Heinrich Steinfest

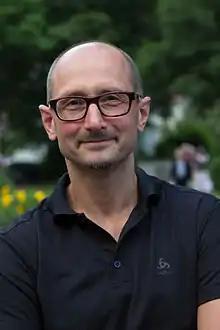
Heinrich Steinfest, Austrian writer at Hausacher Leselenz 2013

Heinrich Steinfest (born 10 April 1961 in Albury, Australia) is a multiple award-winning Austrian writer of crime novels. Two years after his birth, his emigrant parents moved back to their native Vienna, where he lived until the late 1990s. He then moved to Stuttgart, where he lives today.